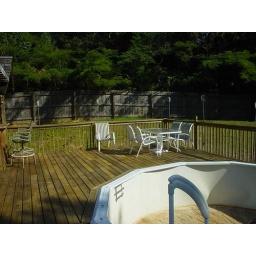
pool deck/ sand placed ready for new liner new pump on last week and water being filled by monday